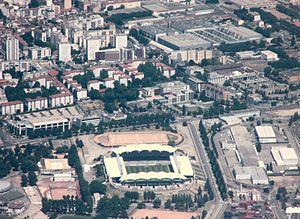
Stade de Gerland, Lyon, France